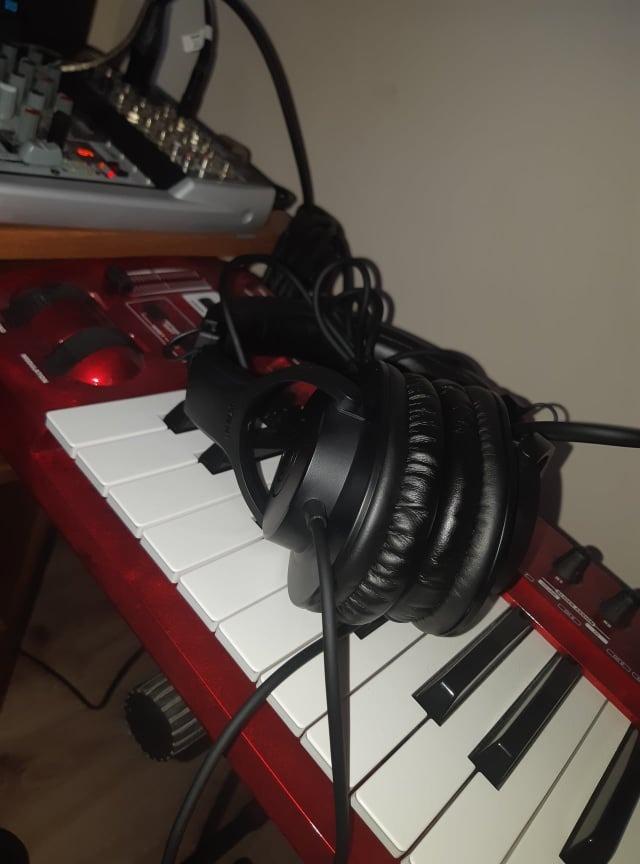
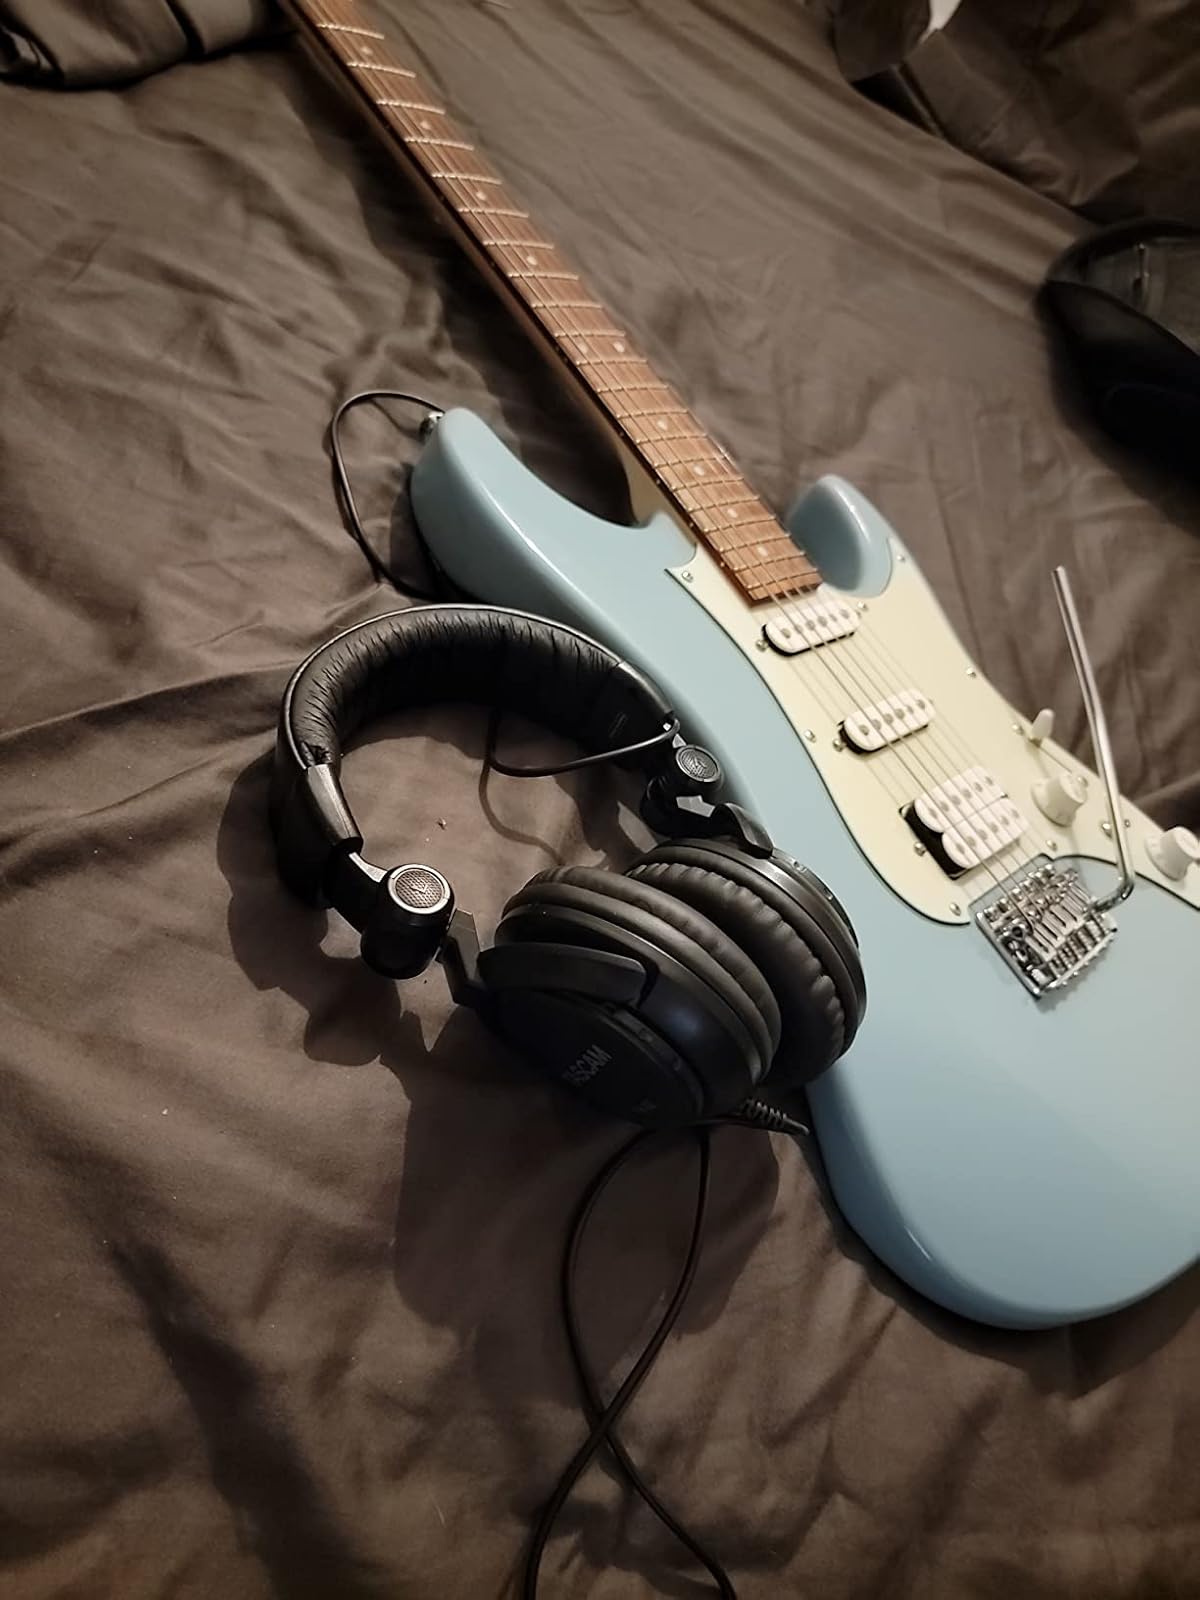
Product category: headphones
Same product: no